The Phantom in the House

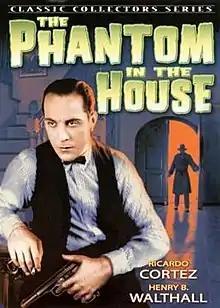

The Phantom in the House is a 1929 American pre-Code talking film directed by Phil Rosen and starring Ricardo Cortez. A silent version was prepared for release in theatres not yet equipped for sound.